United Nations Security Council Resolution 2240

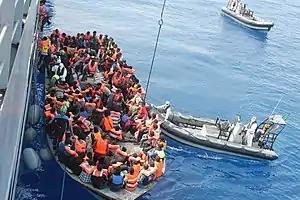

United Nations Security Council Resolution 2240 (2015) was adopted by the UN Security Council on 9 October 2015. Fourteen members of the Council voted in favor, while only Venezuela abstained. The resolution aims to address human insecurity at sea and is an example of how the UN Security Council uses its power in the maritime domain to enhance maritime security.